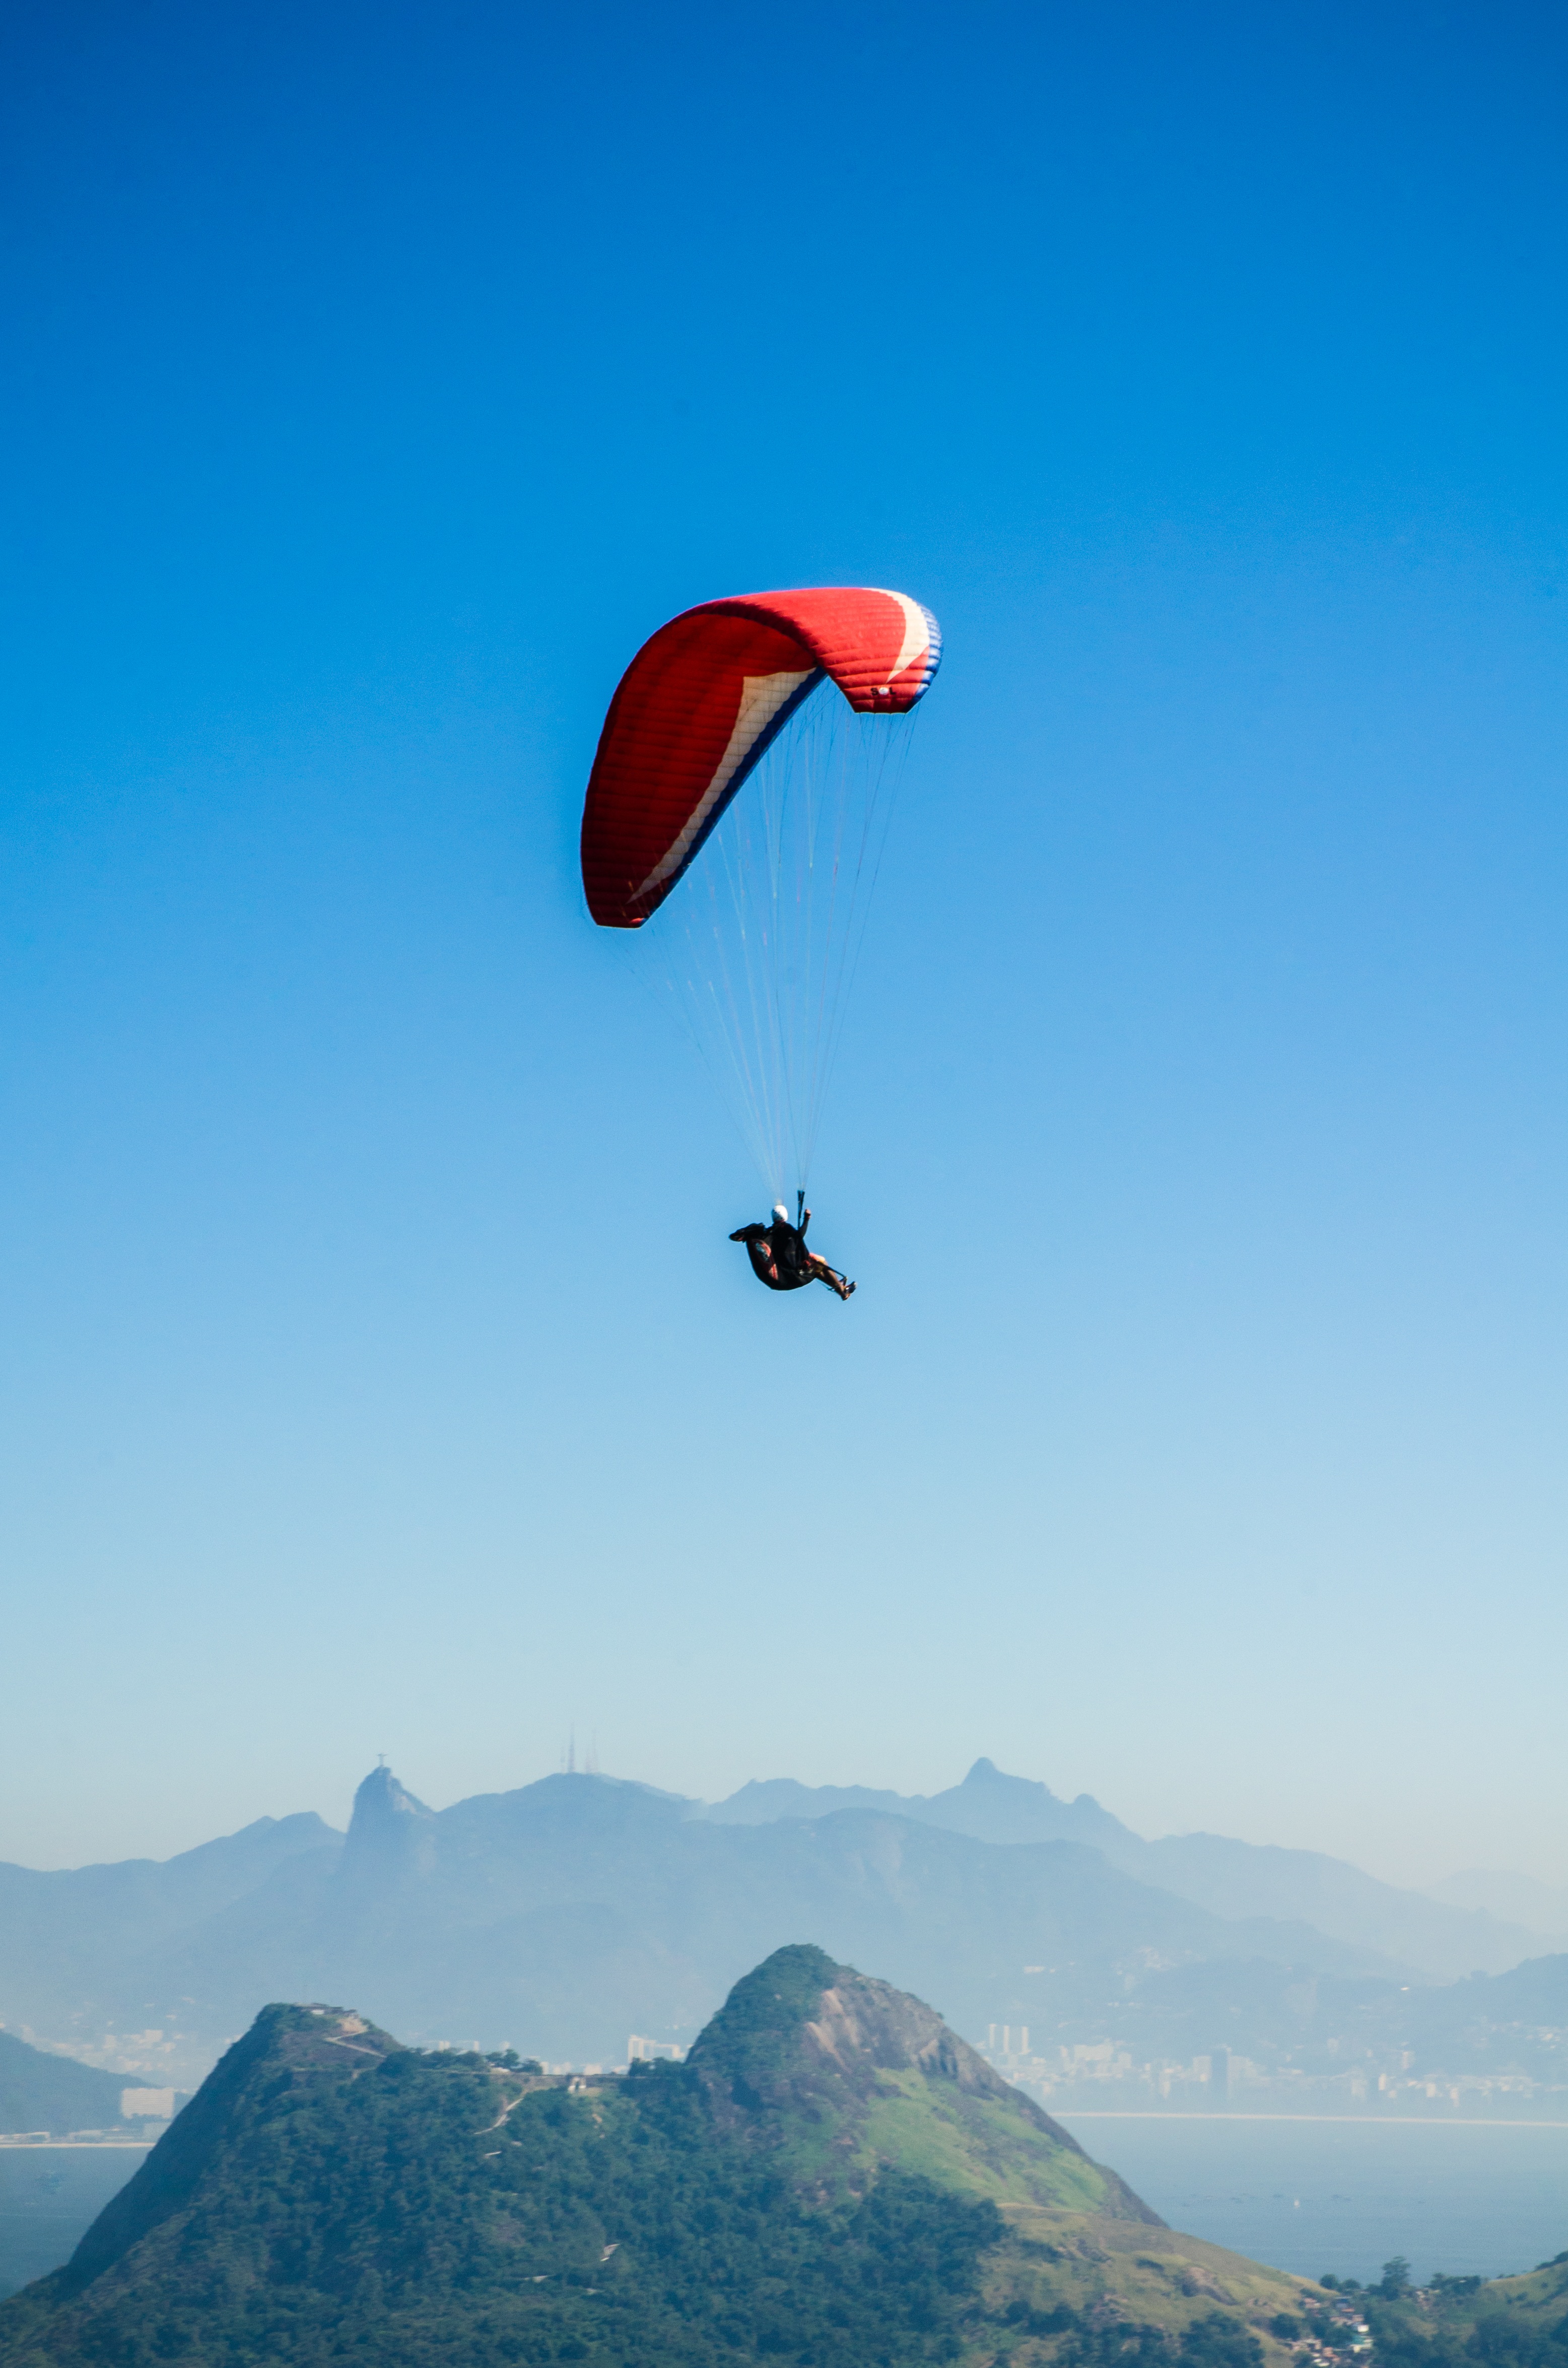
city, flight, bay, blue, extreme sport, parachute, paragliding, sports equipment, rio de janeiro, sports, gliding, mountains, brazil, parachuting, city park, air sports, olympics 2016, christ the redeemer, niter i, atmosphere of earth, windsports